Industrial espionage

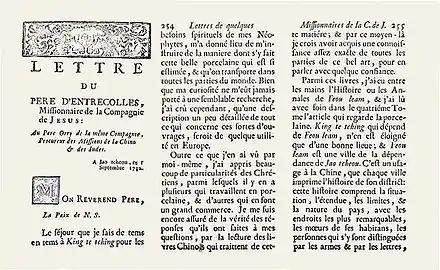
The work of a European priest, Father Francois Xavier d'Entrecolles to reveal to Europe the manufacturing methods of Chinese porcelain in 1712, is sometimes considered an early case of industrial espionage.

Economic and industrial espionage has a long history. Father Francois Xavier d'Entrecolles, who visited Jingdezhen, China in 1712 and later used this visit to reveal the manufacturing methods of Chinese porcelain to Europe, is sometimes considered to have conducted an early case of industrial espionage.